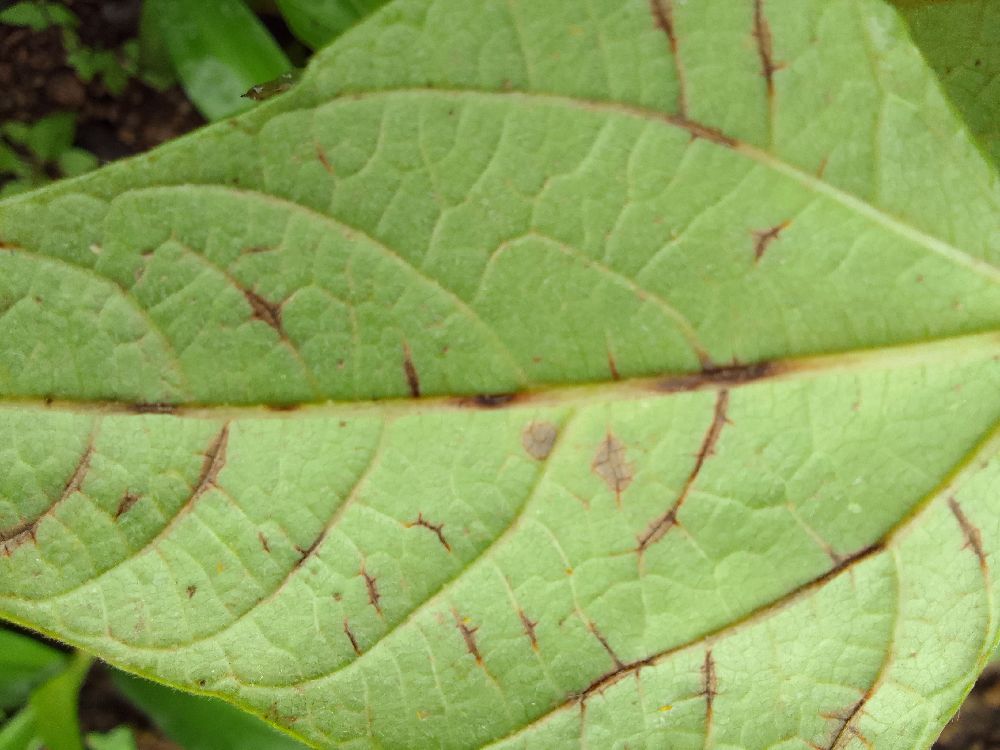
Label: anthracnose